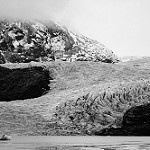
Label: B & W